Ryan Grice-Mullen

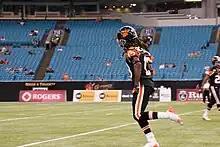
Grice-Mullen with the BC Lions in 2009

Ryan Grice-Mullen (born September 12, 1986) is a former gridiron football wide receiver. He was signed by the Houston Texans as an undrafted free agent in 2008. He played college football at Hawaii.